Urban S

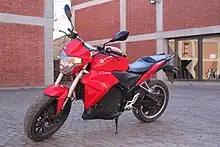
Red Urban S

Urban S is an electric motorcycle made by Evoke Motorcycles and is Evoke's first production model to be sold worldwide